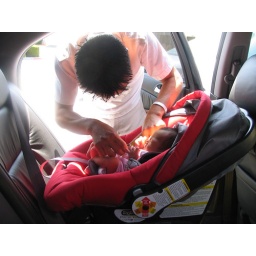
It took Daddy a while to get me in the car seat and I felt asleep.